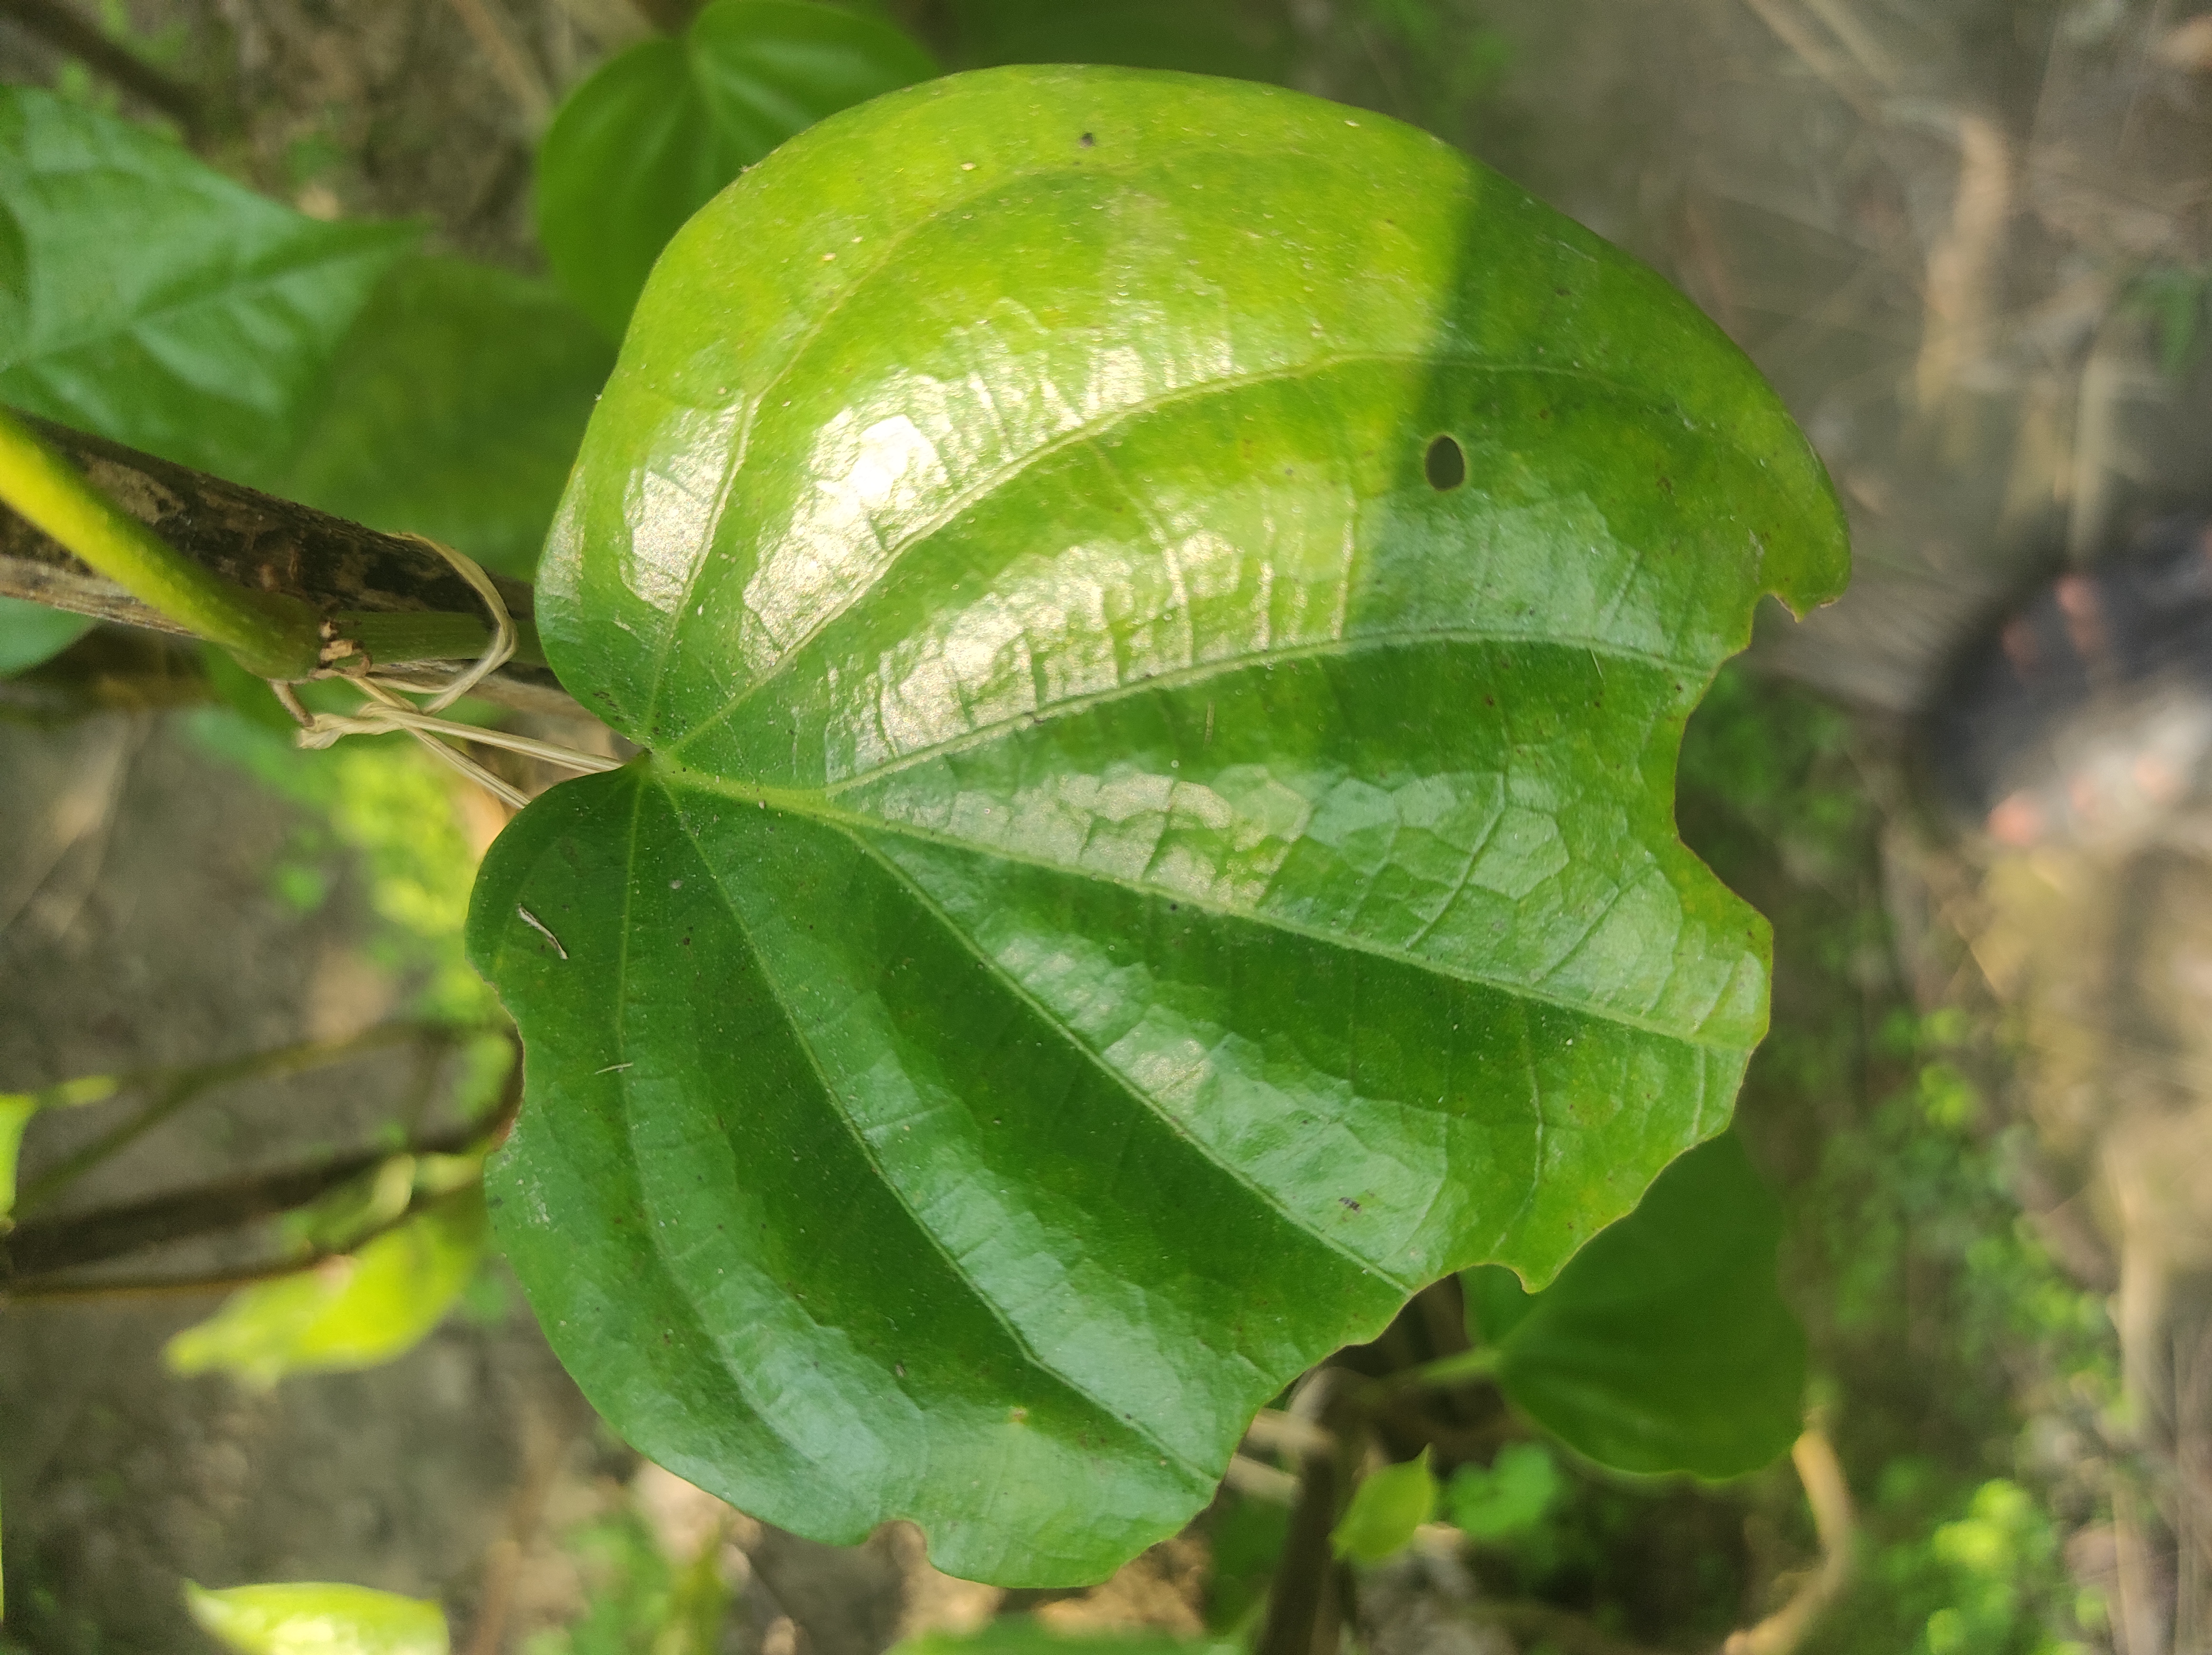
Label: Fungal_Brown_Spot_Disease